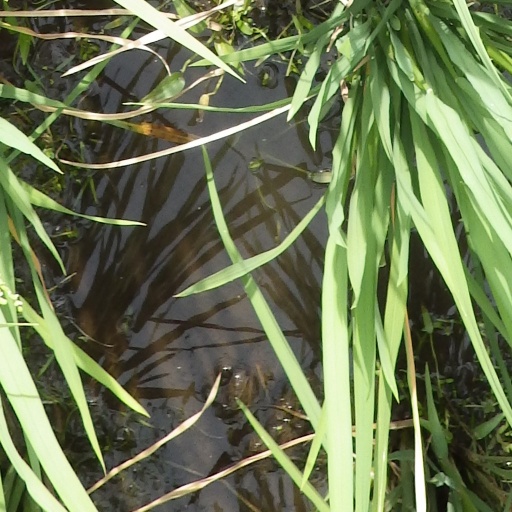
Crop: rice